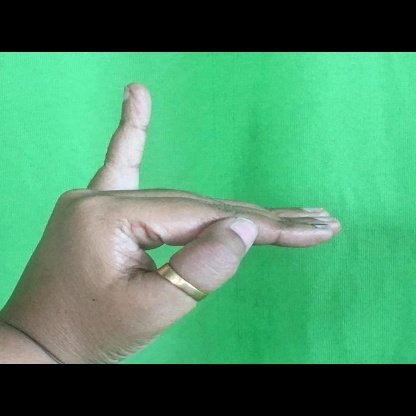
Mudra: Hamsapaksha